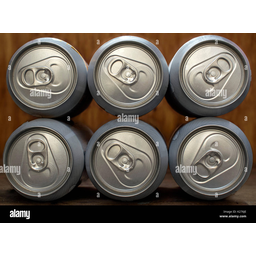
Label: metal